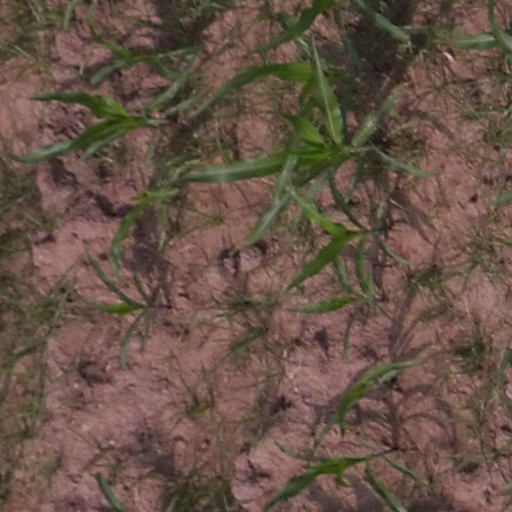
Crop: maize; corn